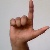
The image shows a hand gesture representing the letter 'L' in Indian Sign Language.